The International School of Sanya

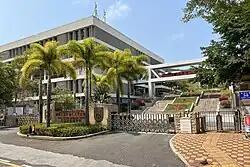

The International School of Sanya (TIS; or ) is an international school in the Serenity Coast area of Sanya, Hainan, China. It serves levels nursery through grade 12. There are currently three streams: a Nursery-Grade 12 international stream (TIS); an English/Chinese (50/50) program with American curriculum (SLS); and the Nursery-Grade 12 Chinese stream ("local"), a program using Chinese curriculum. Its campus has of space. Its governing organization is called Haiya Education Group, which own the TIS campus (and attached kindergarten "SLS-K"), and another kindergarten campus, "Golden Sun Kindergarten".